Vendas Novas

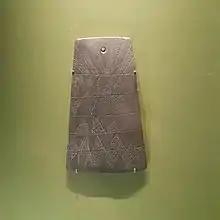
One of the Vendas Novas plaques in the British Museum

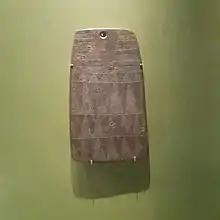
The other Vendas Novas plaque in the British Museum

A hoard of prehistoric objects, including two trapezoid-shaped plaques with geometric designs, was found underneath a hill by labourers in the mid nineteenth century during the construction of the railway line between Vendas Novas and Beja. They are since 1862 kept at the British Museum.